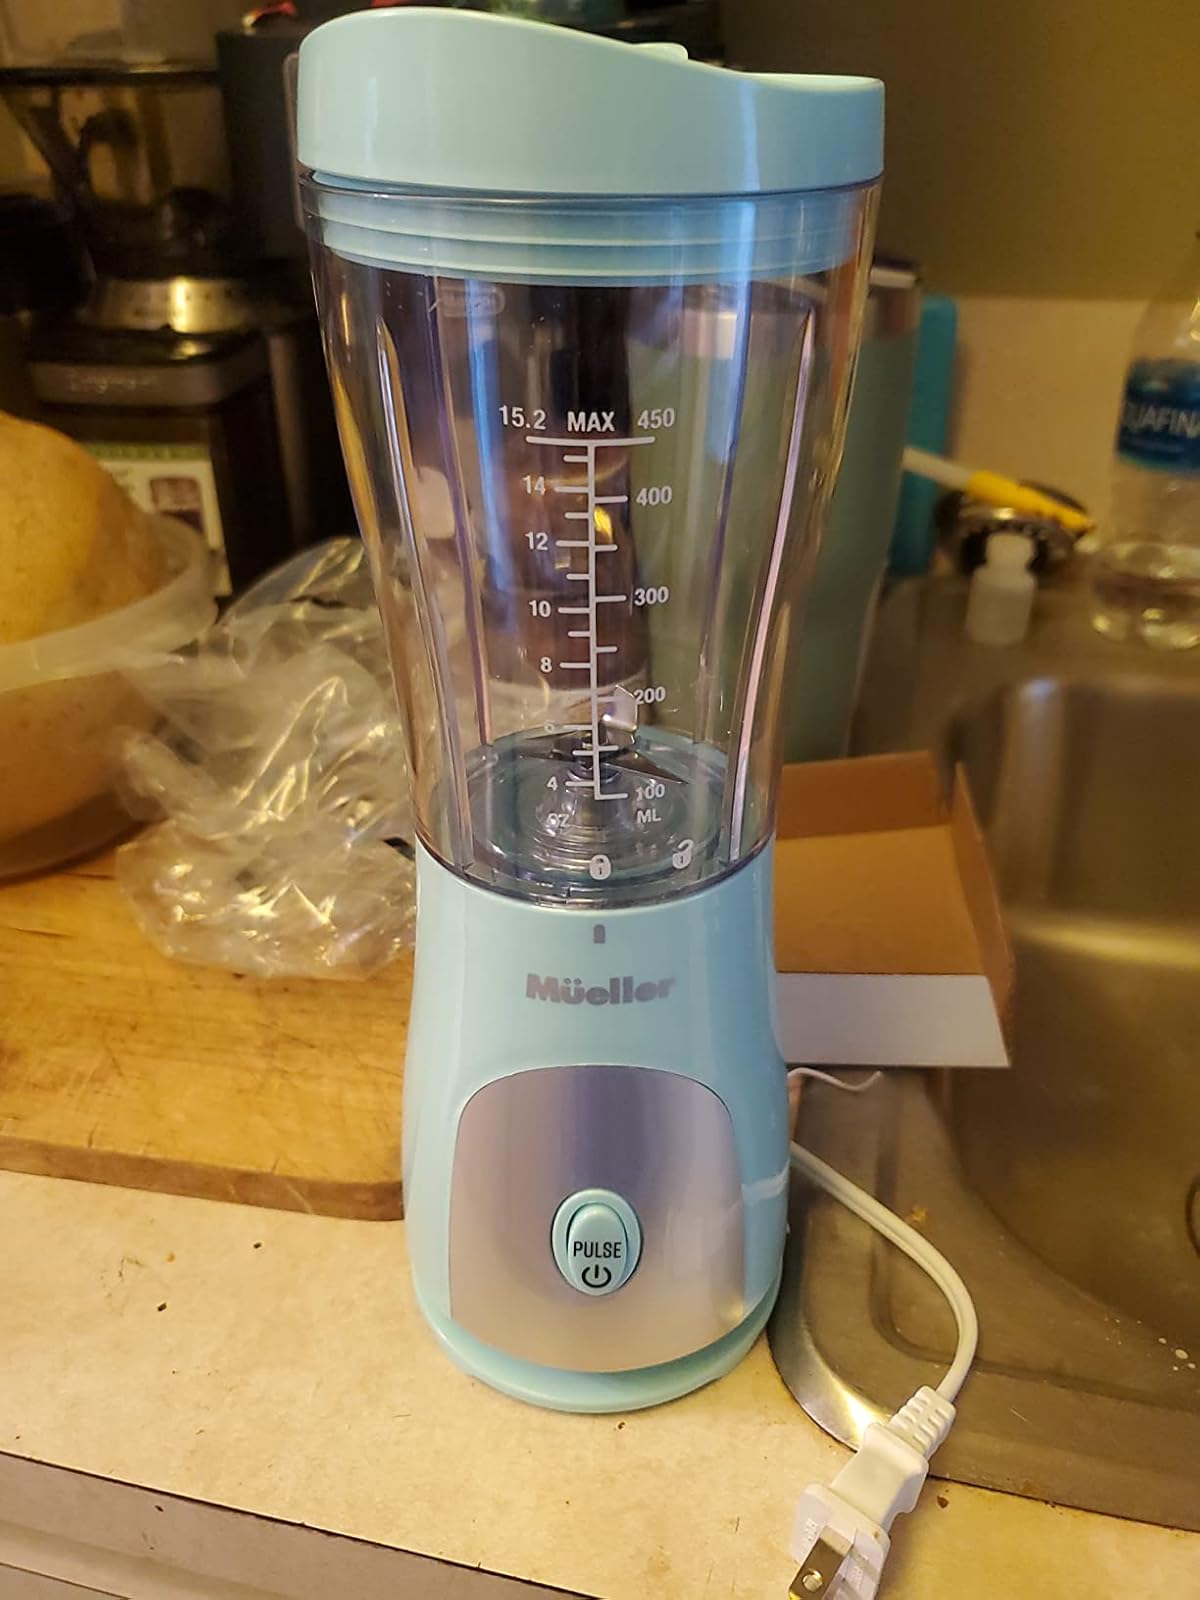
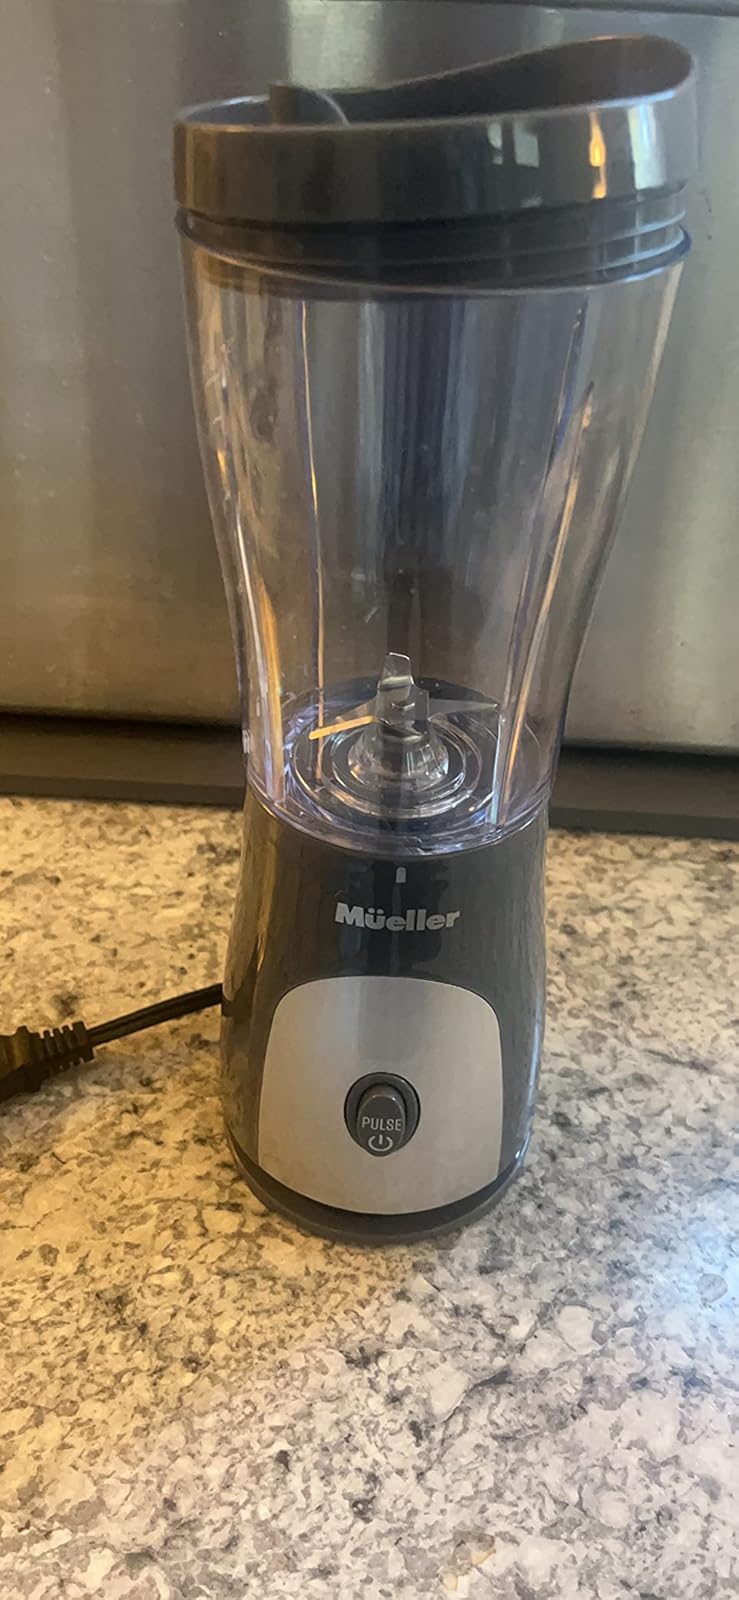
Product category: items_blender
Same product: no